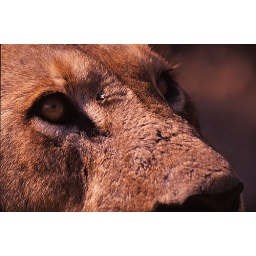
Old male lion with a fly on a wound. Taken in Botswana.